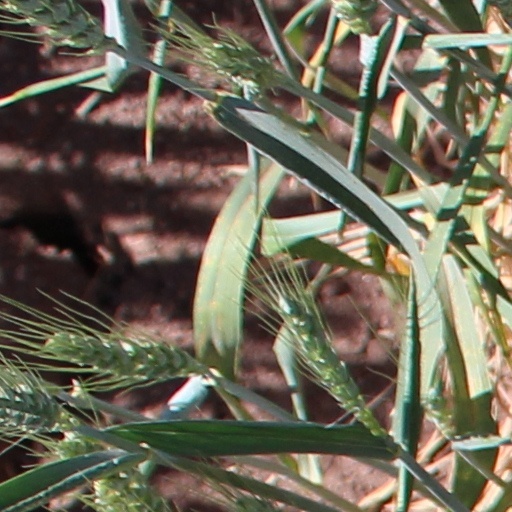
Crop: wheat